CAF Champions League

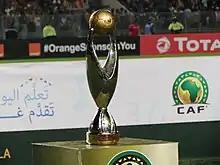
Official trophy

Each year, the winning team is presented with the CAF Champions League, the current version of which has been awarded since the competition name change in 1997. Forty gold medals are presented to the competition winners and 40 silver medals to the runners-up. On May 22, 2025, CAF unveiled a striking new design for the TotalEnergies CAF Champions League trophy at TotalEnergies' Johannesburg headquarters. Crafted in sleek silver with bold gold accents, the trophy features a golden sphere adorned with African motifs at its peak—symbolizing the ultimate triumph—while the alternating silver and gold lines reflect unity, rivalry, and competitive balance that define Africa’s premier club competition. The update is part of CAF’s broader effort to modernize its competitions and enhance their appeal.